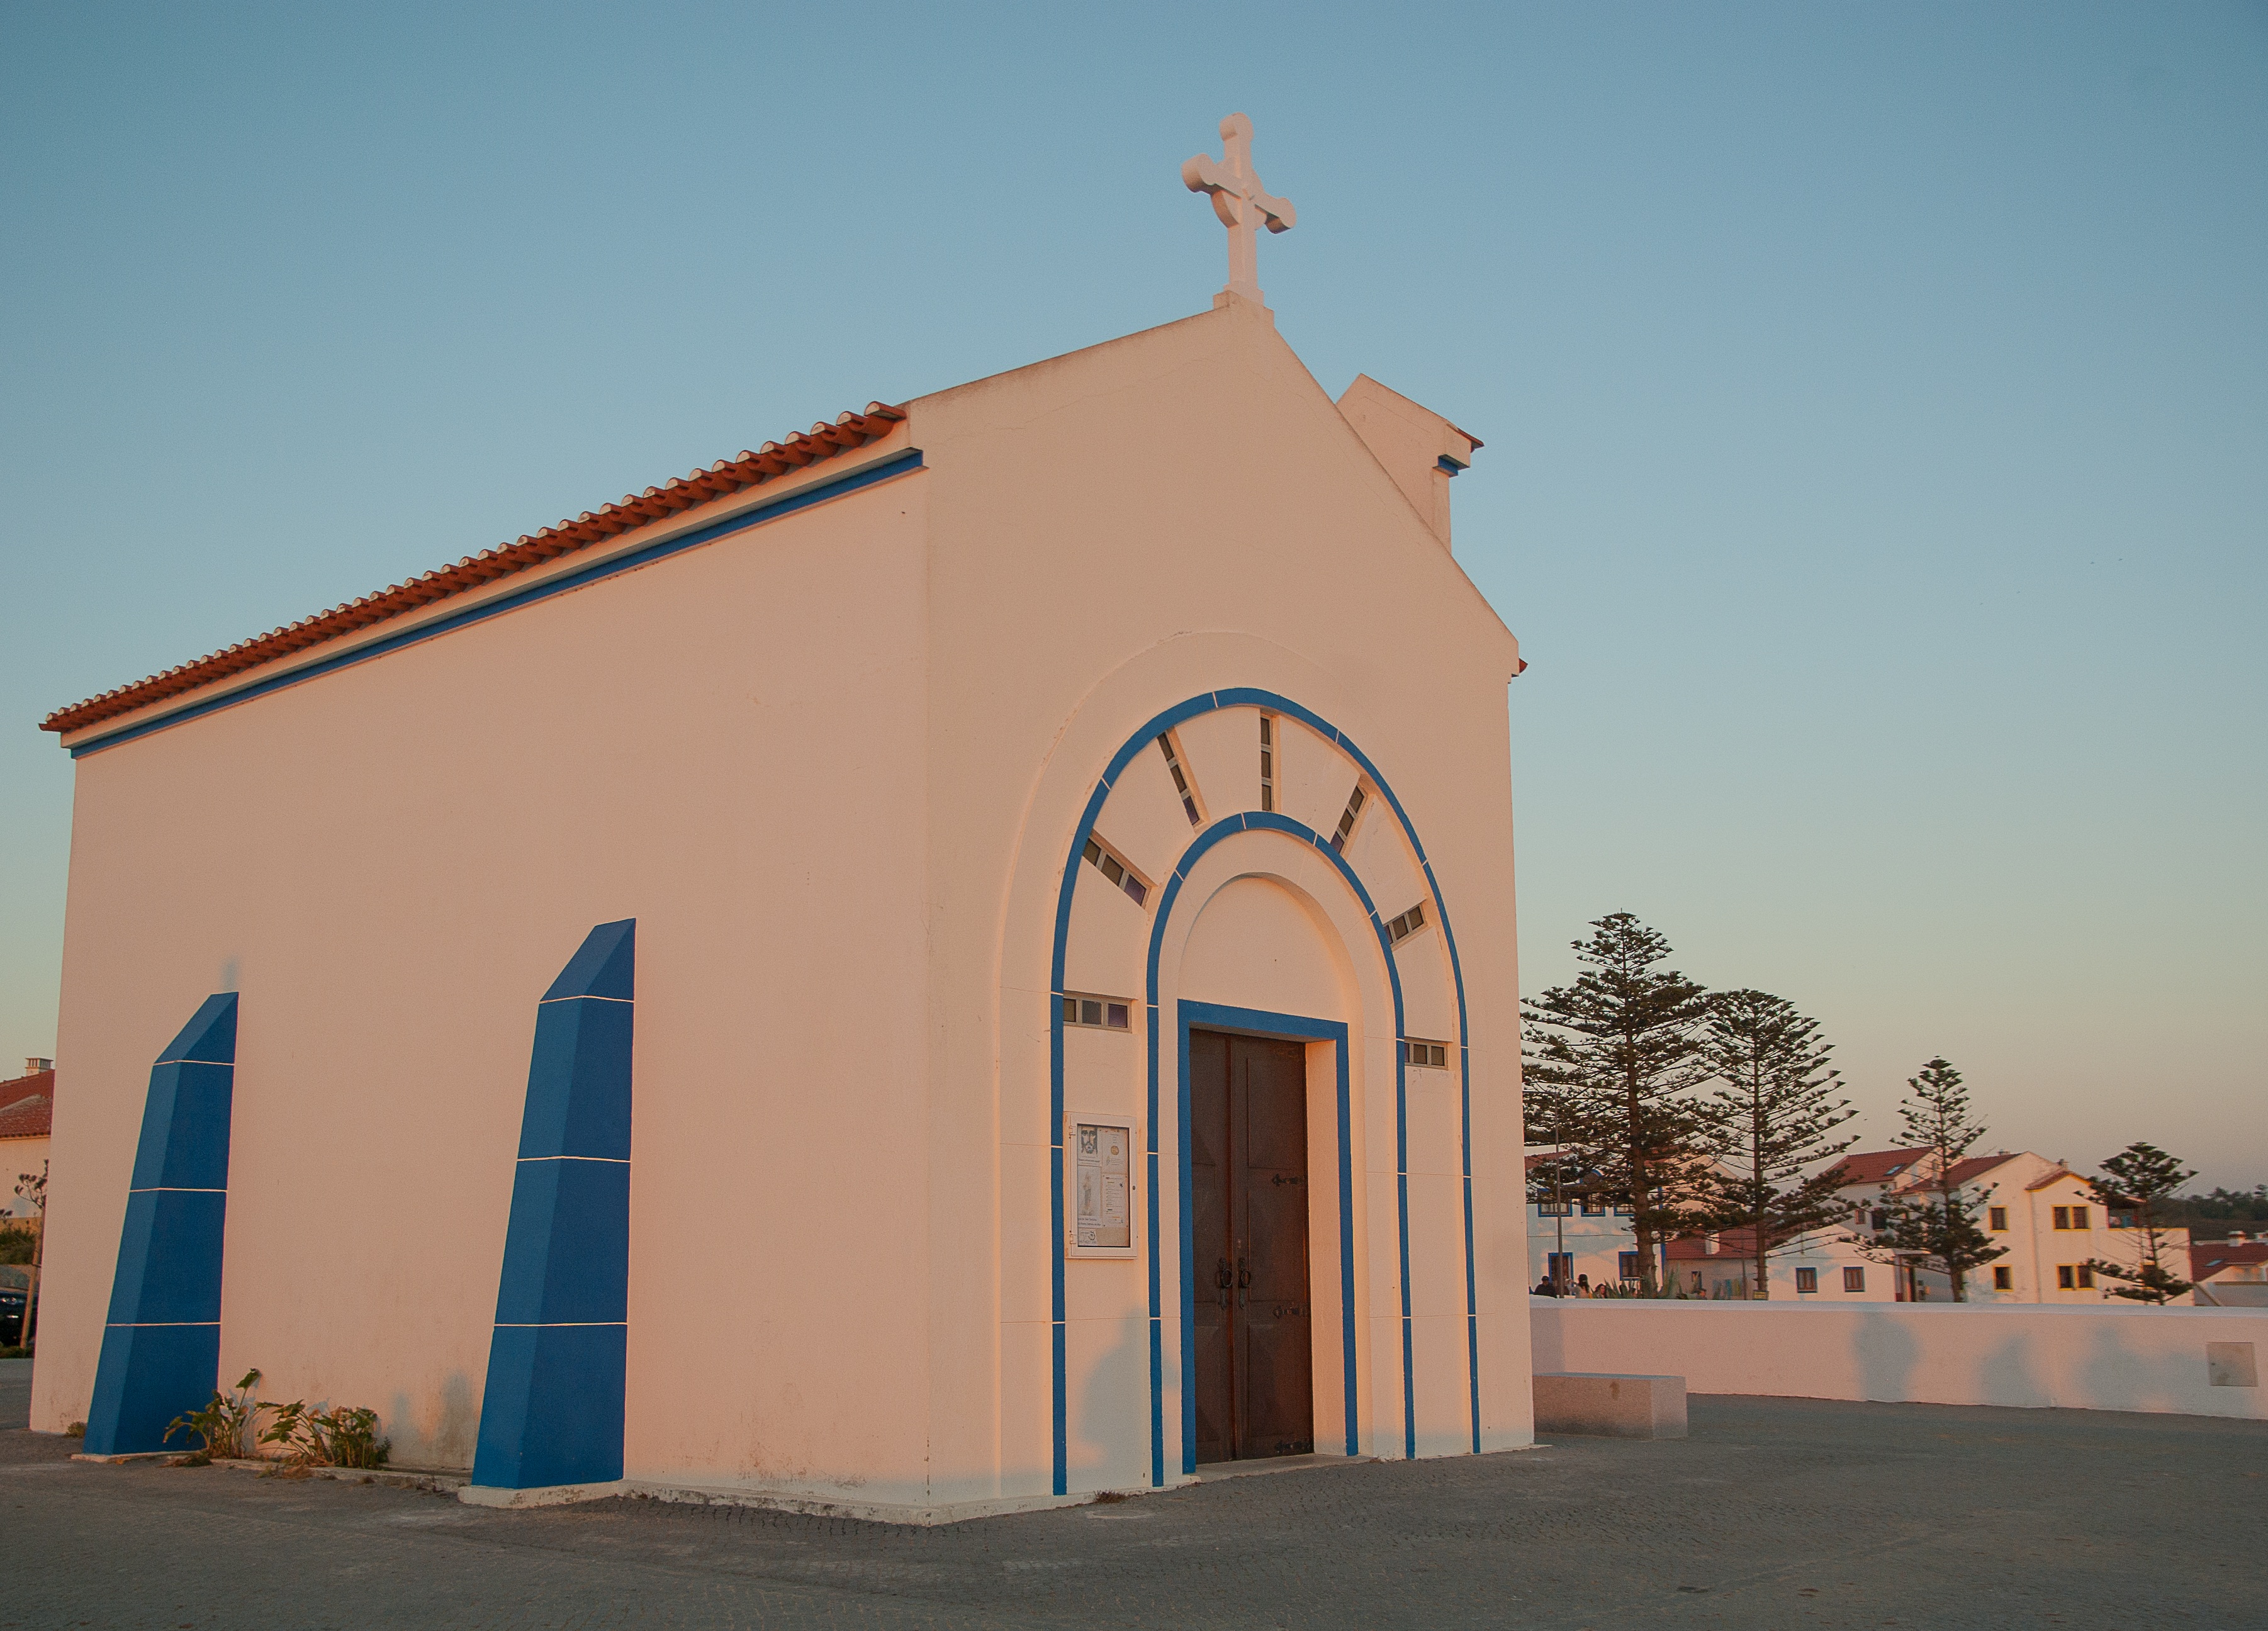
architecture, sunset, building, arch, religion, facade, church, chapel, place of worship, portugal